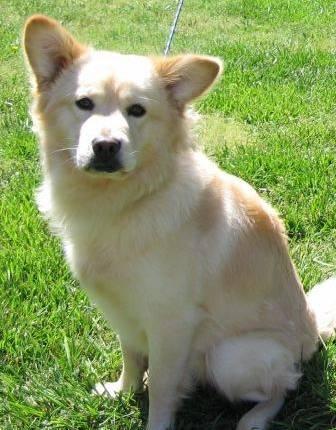
dog